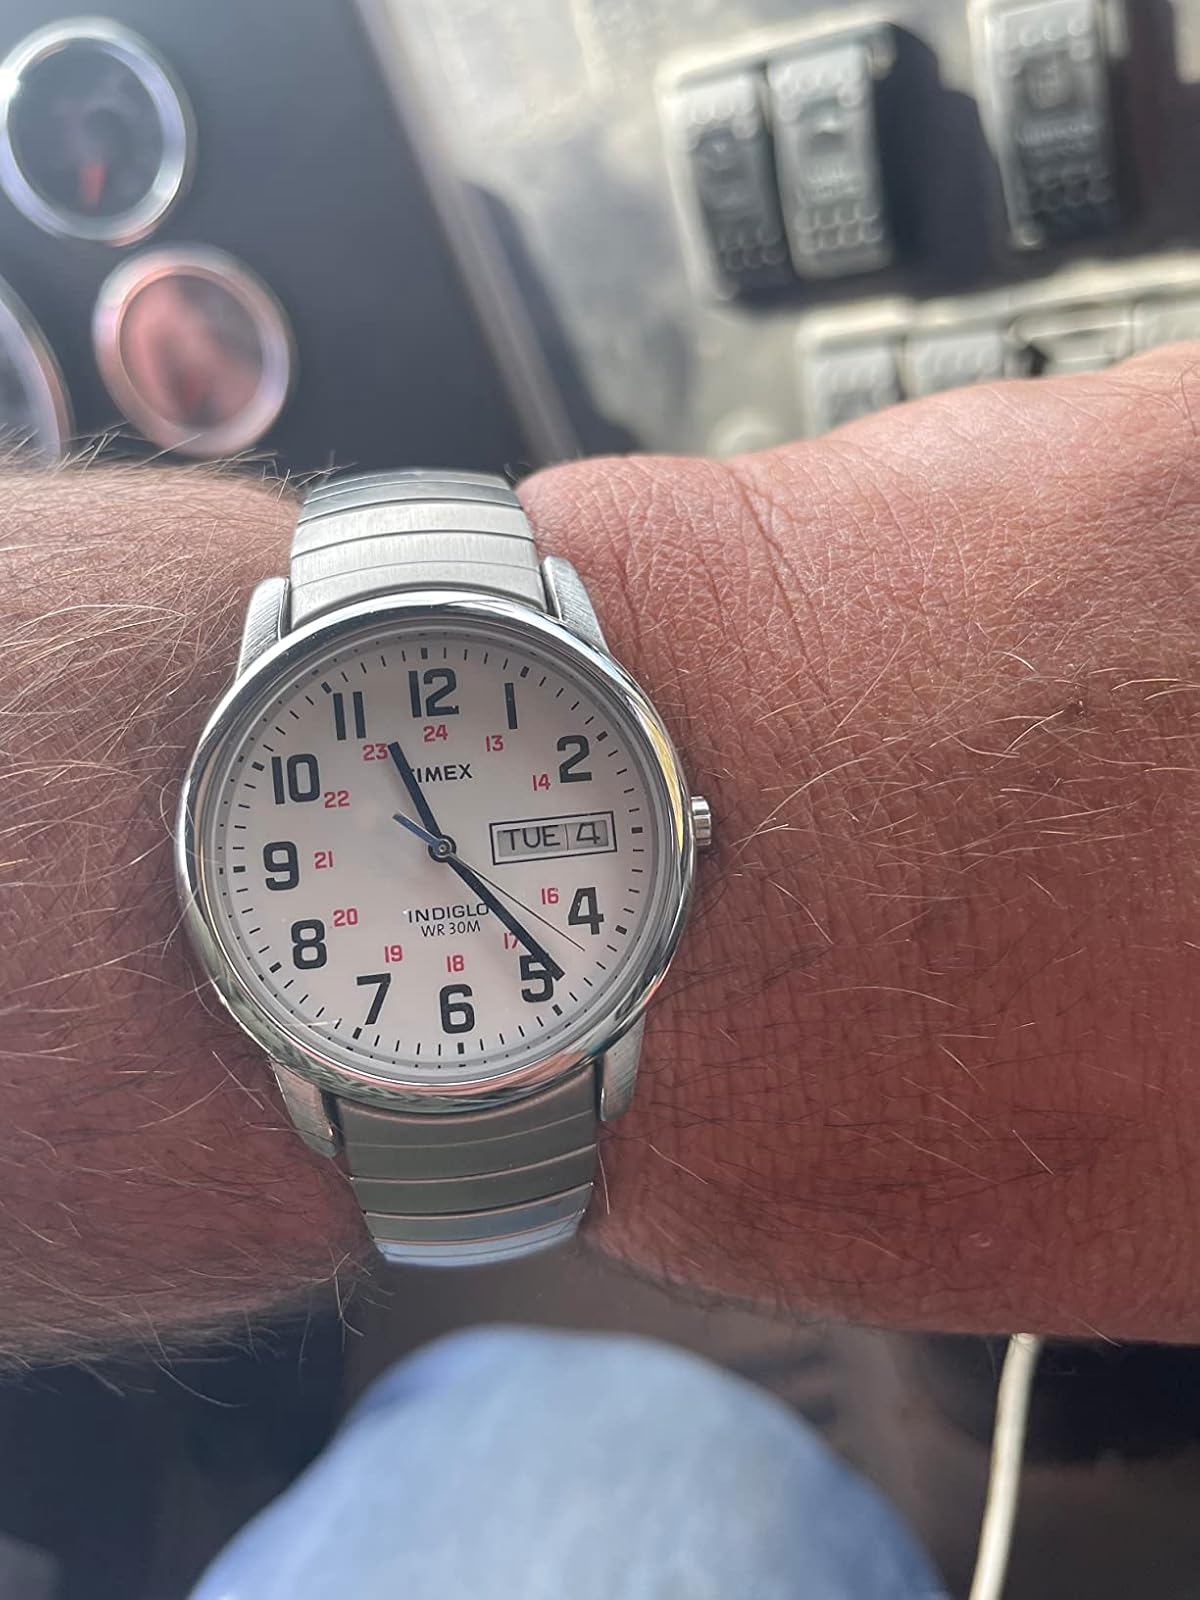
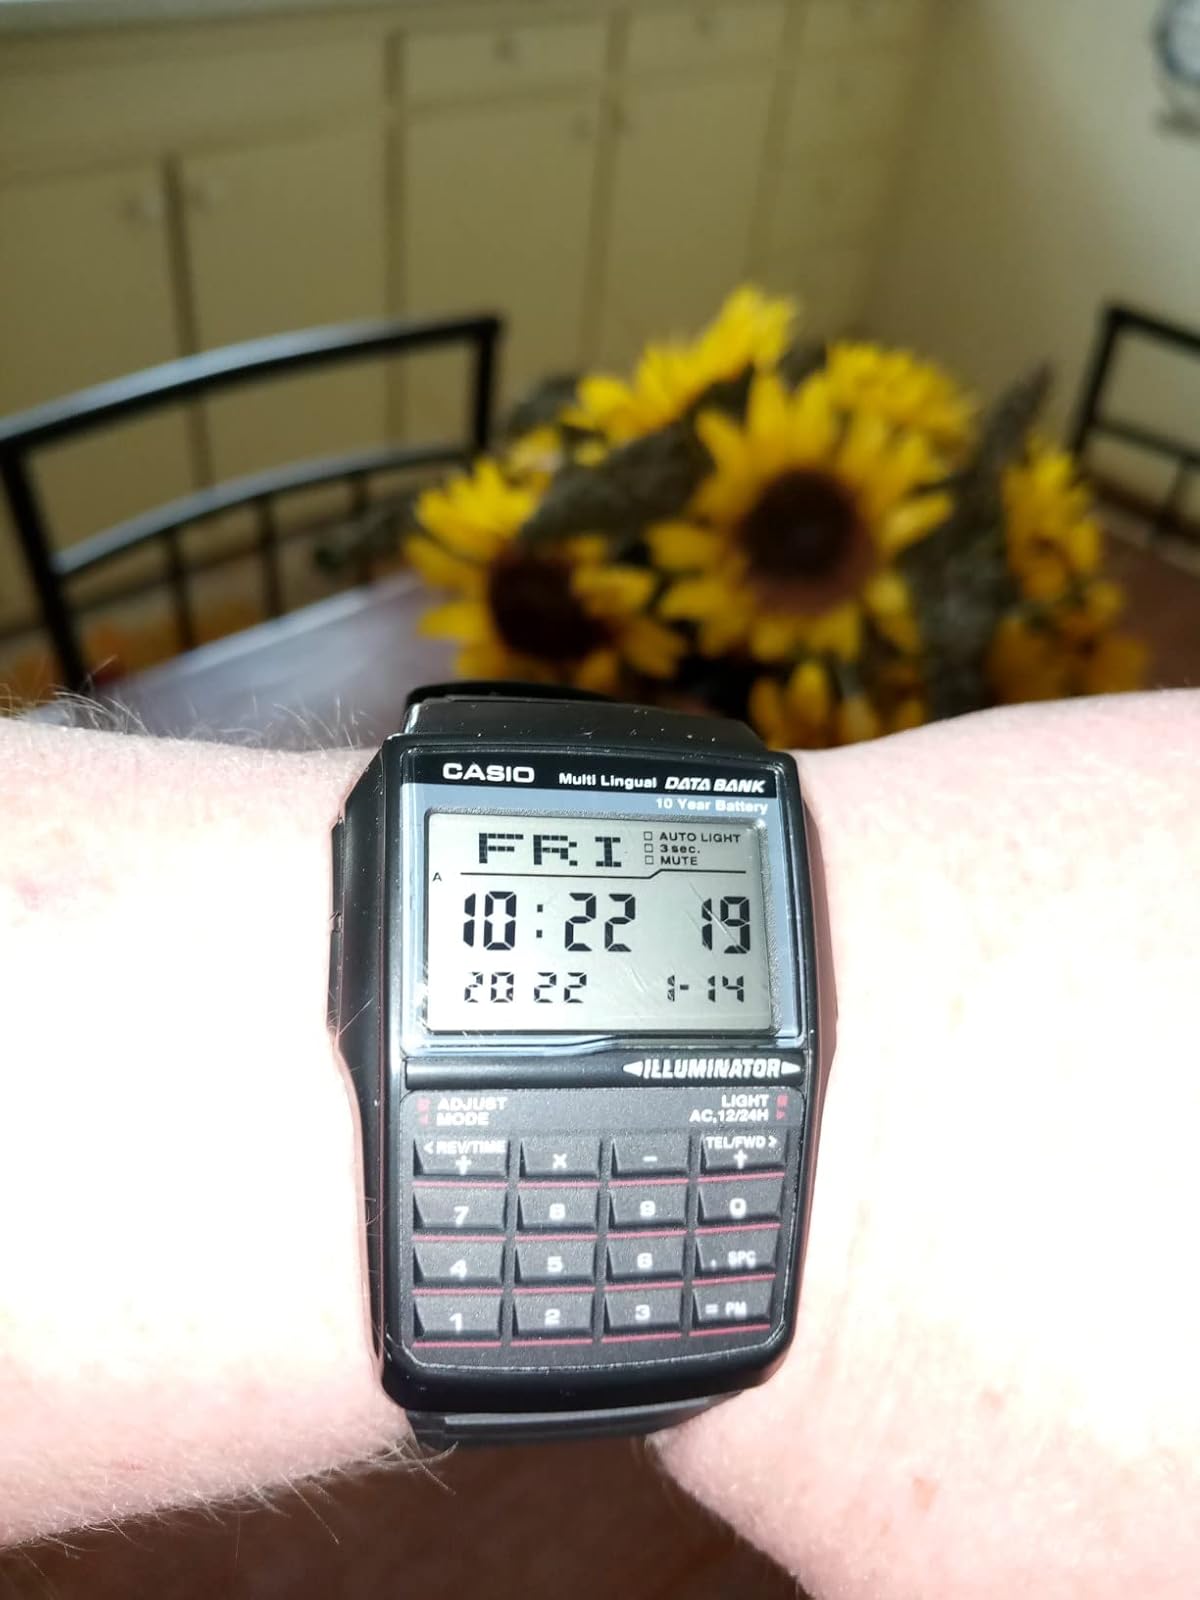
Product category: accessories_watch
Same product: no